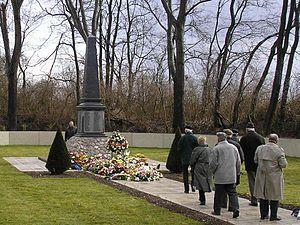
Méricourt est une commune française située dans le département du Pas-de-Calais dans la région Hauts-de-France.